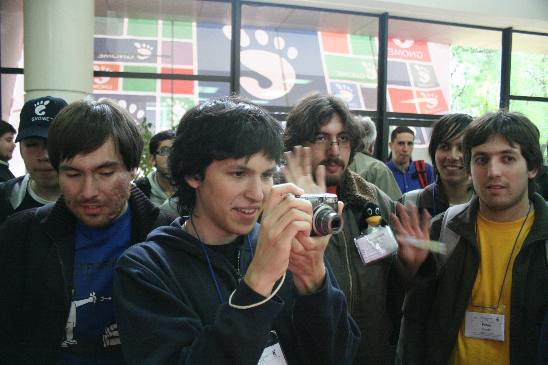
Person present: Yes